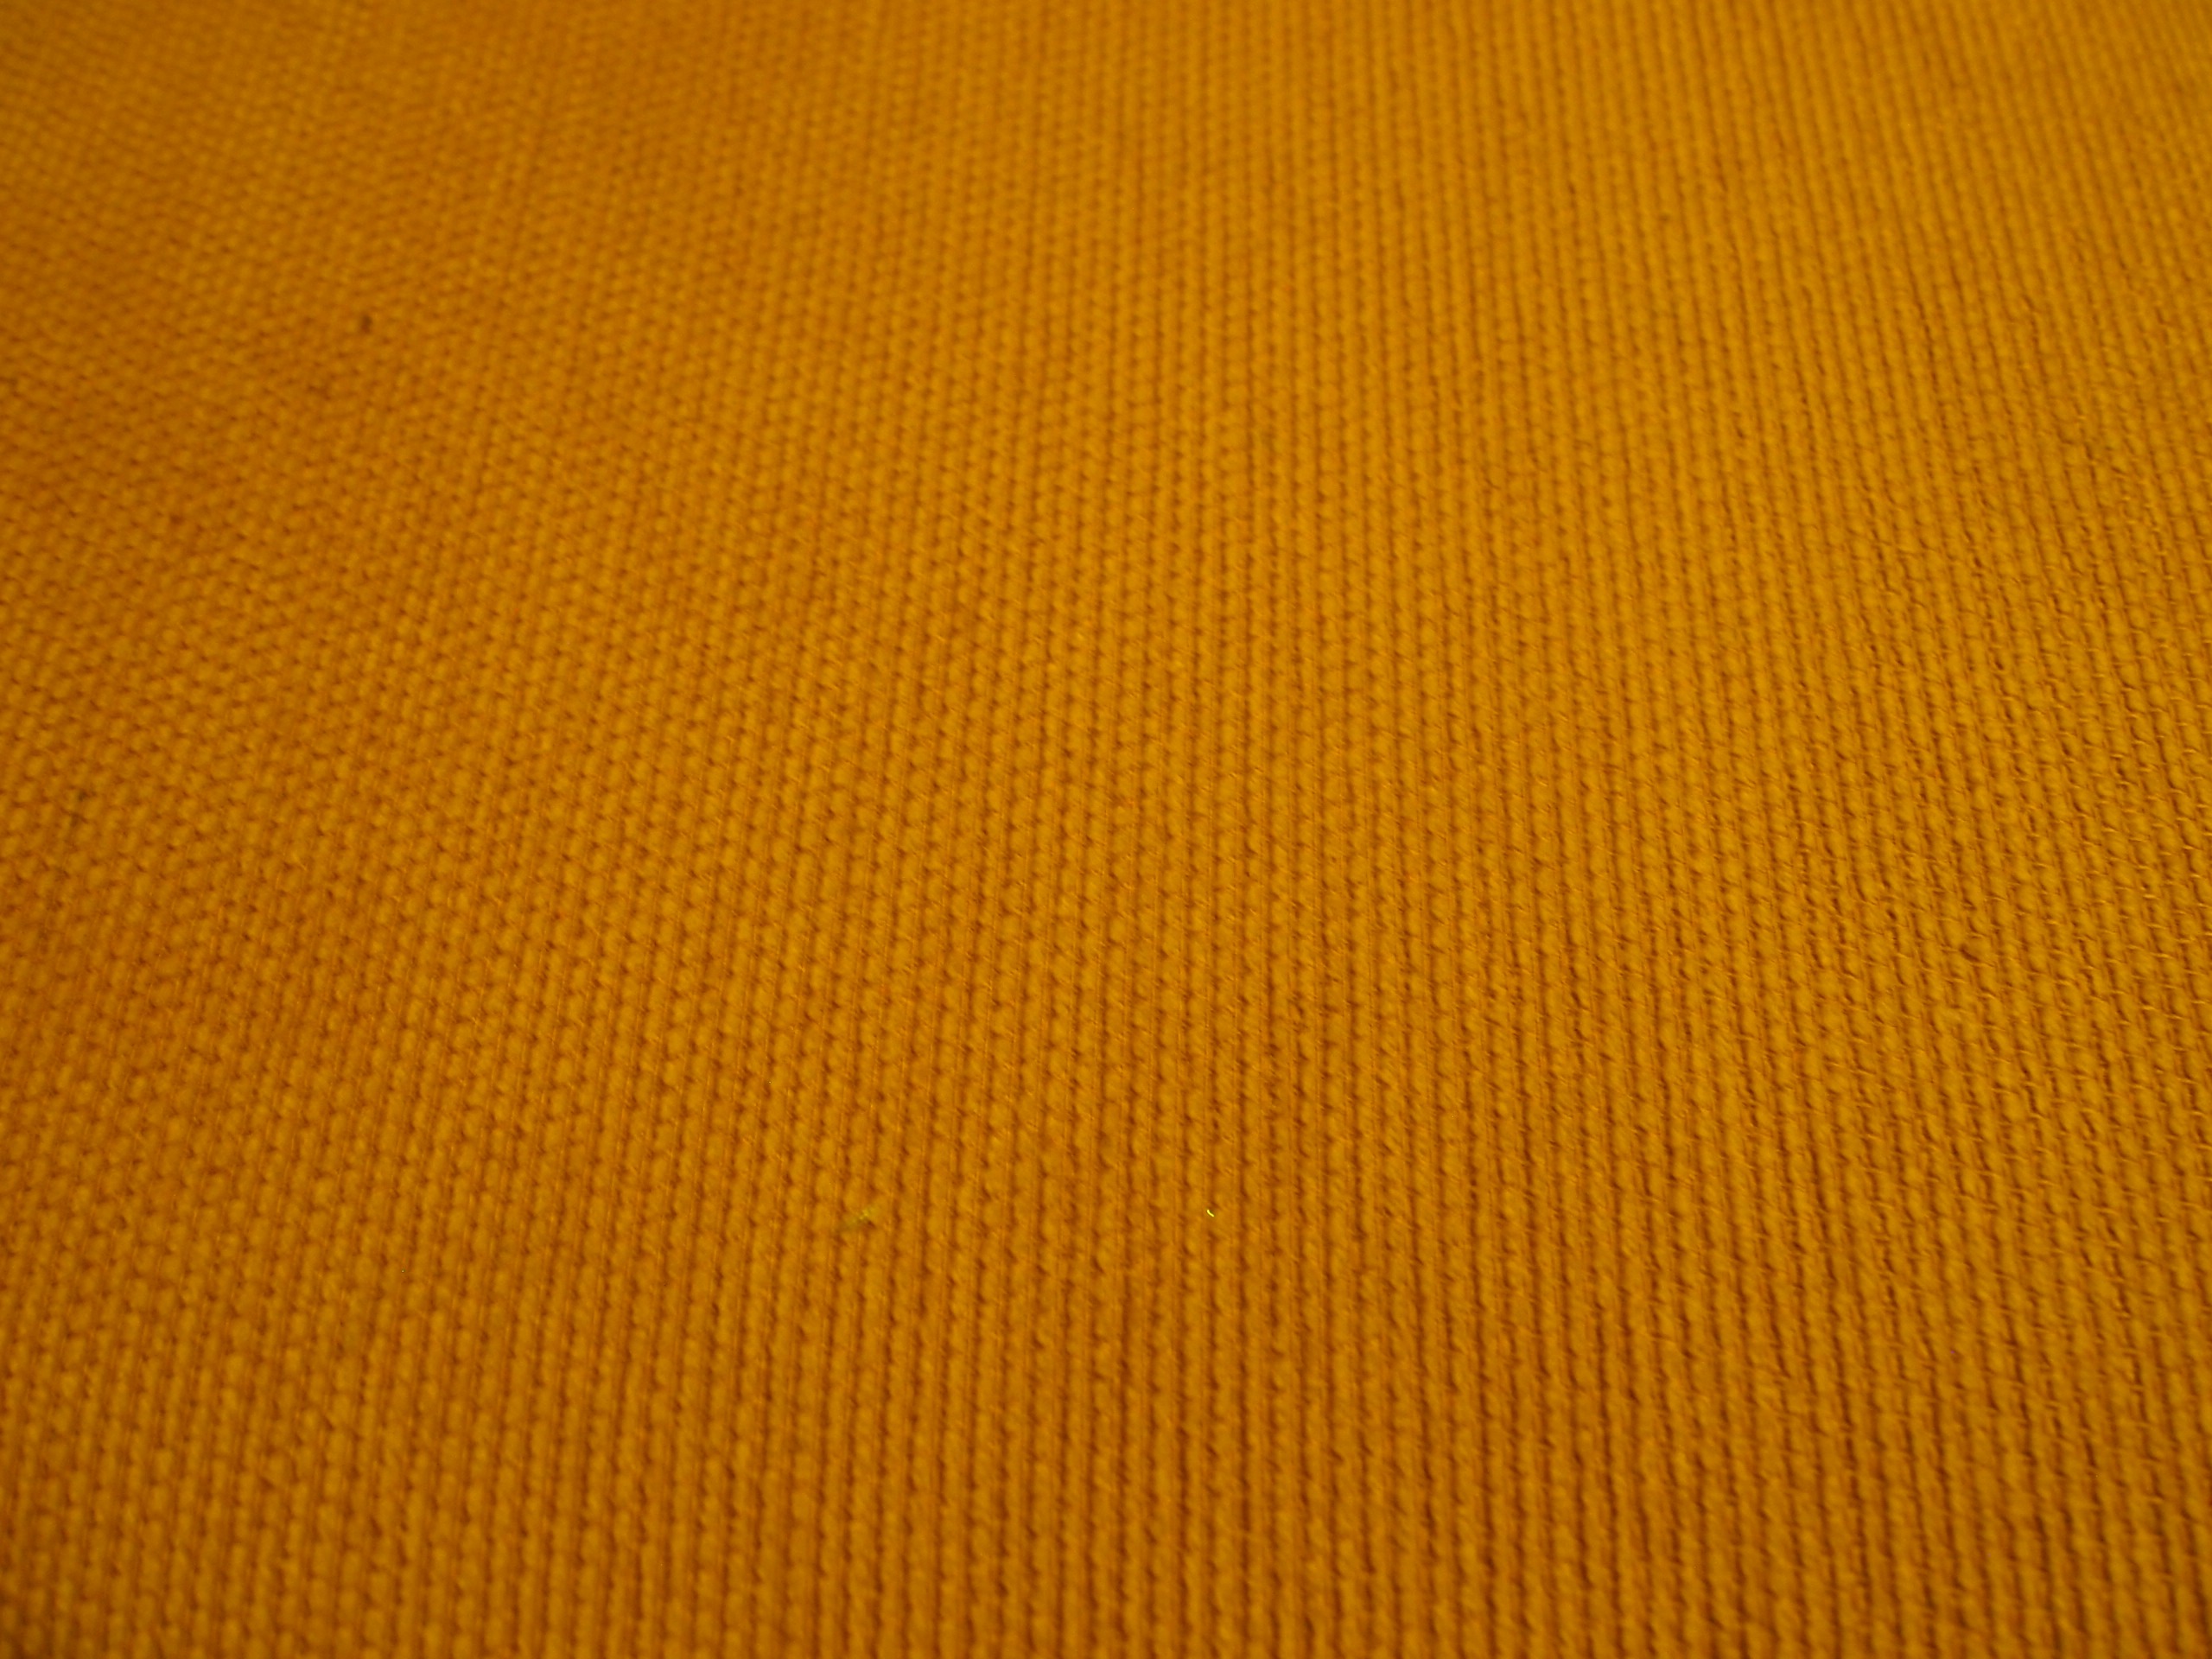
wood, texture, floor, orange, pattern, line, brown, yellow, material, circle, textile, background, wrinkled, flooring